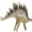
Label: dinosaur